Goodenia viscida

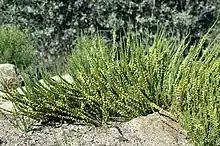
Habit in the ANBG

Goodenia viscida, commonly referred to as viscid goodenia, is a species of flowering plant in the family Goodeniaceae and is endemic to the south-west of Western Australia. It is an erect perennial herb or shrub with narrow oblong to egg-shaped leaves with toothed edges, and spikes of yellow flowers.